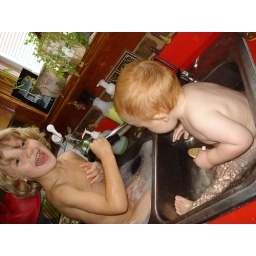
splash time in the kitchen sink